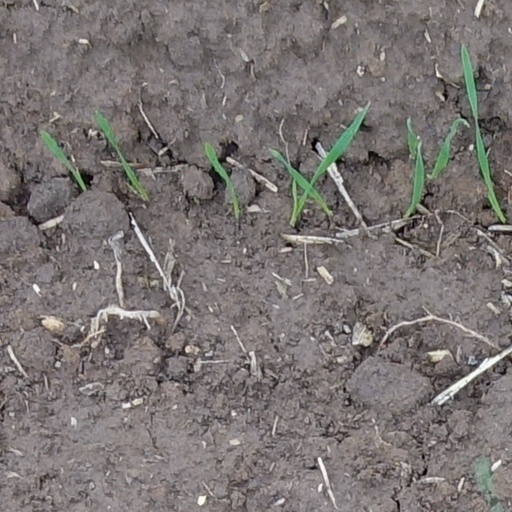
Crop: wheat